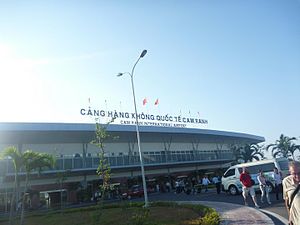
Cam Ranh Lufthavn
Cam Ranh Lufthavn ligger på Cam Ranh, Vietnam.